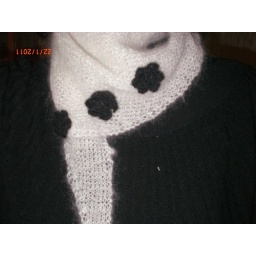
I dress in black and white for my nieces birthday.